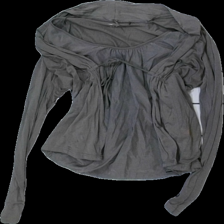
View: front
Type: Blouse
Category: Ladies
Brand: Esprit
Colors: Beige
Material: 100% viscose
Cut: Regular, C-collar
Size: XL
Season: All
Stains: Major
Damage: Stained armpit
Damage location: top left
Damage 2: Stained armpit
Damage 2 location: top right
Price range: 50-100
Recommended usage: Export